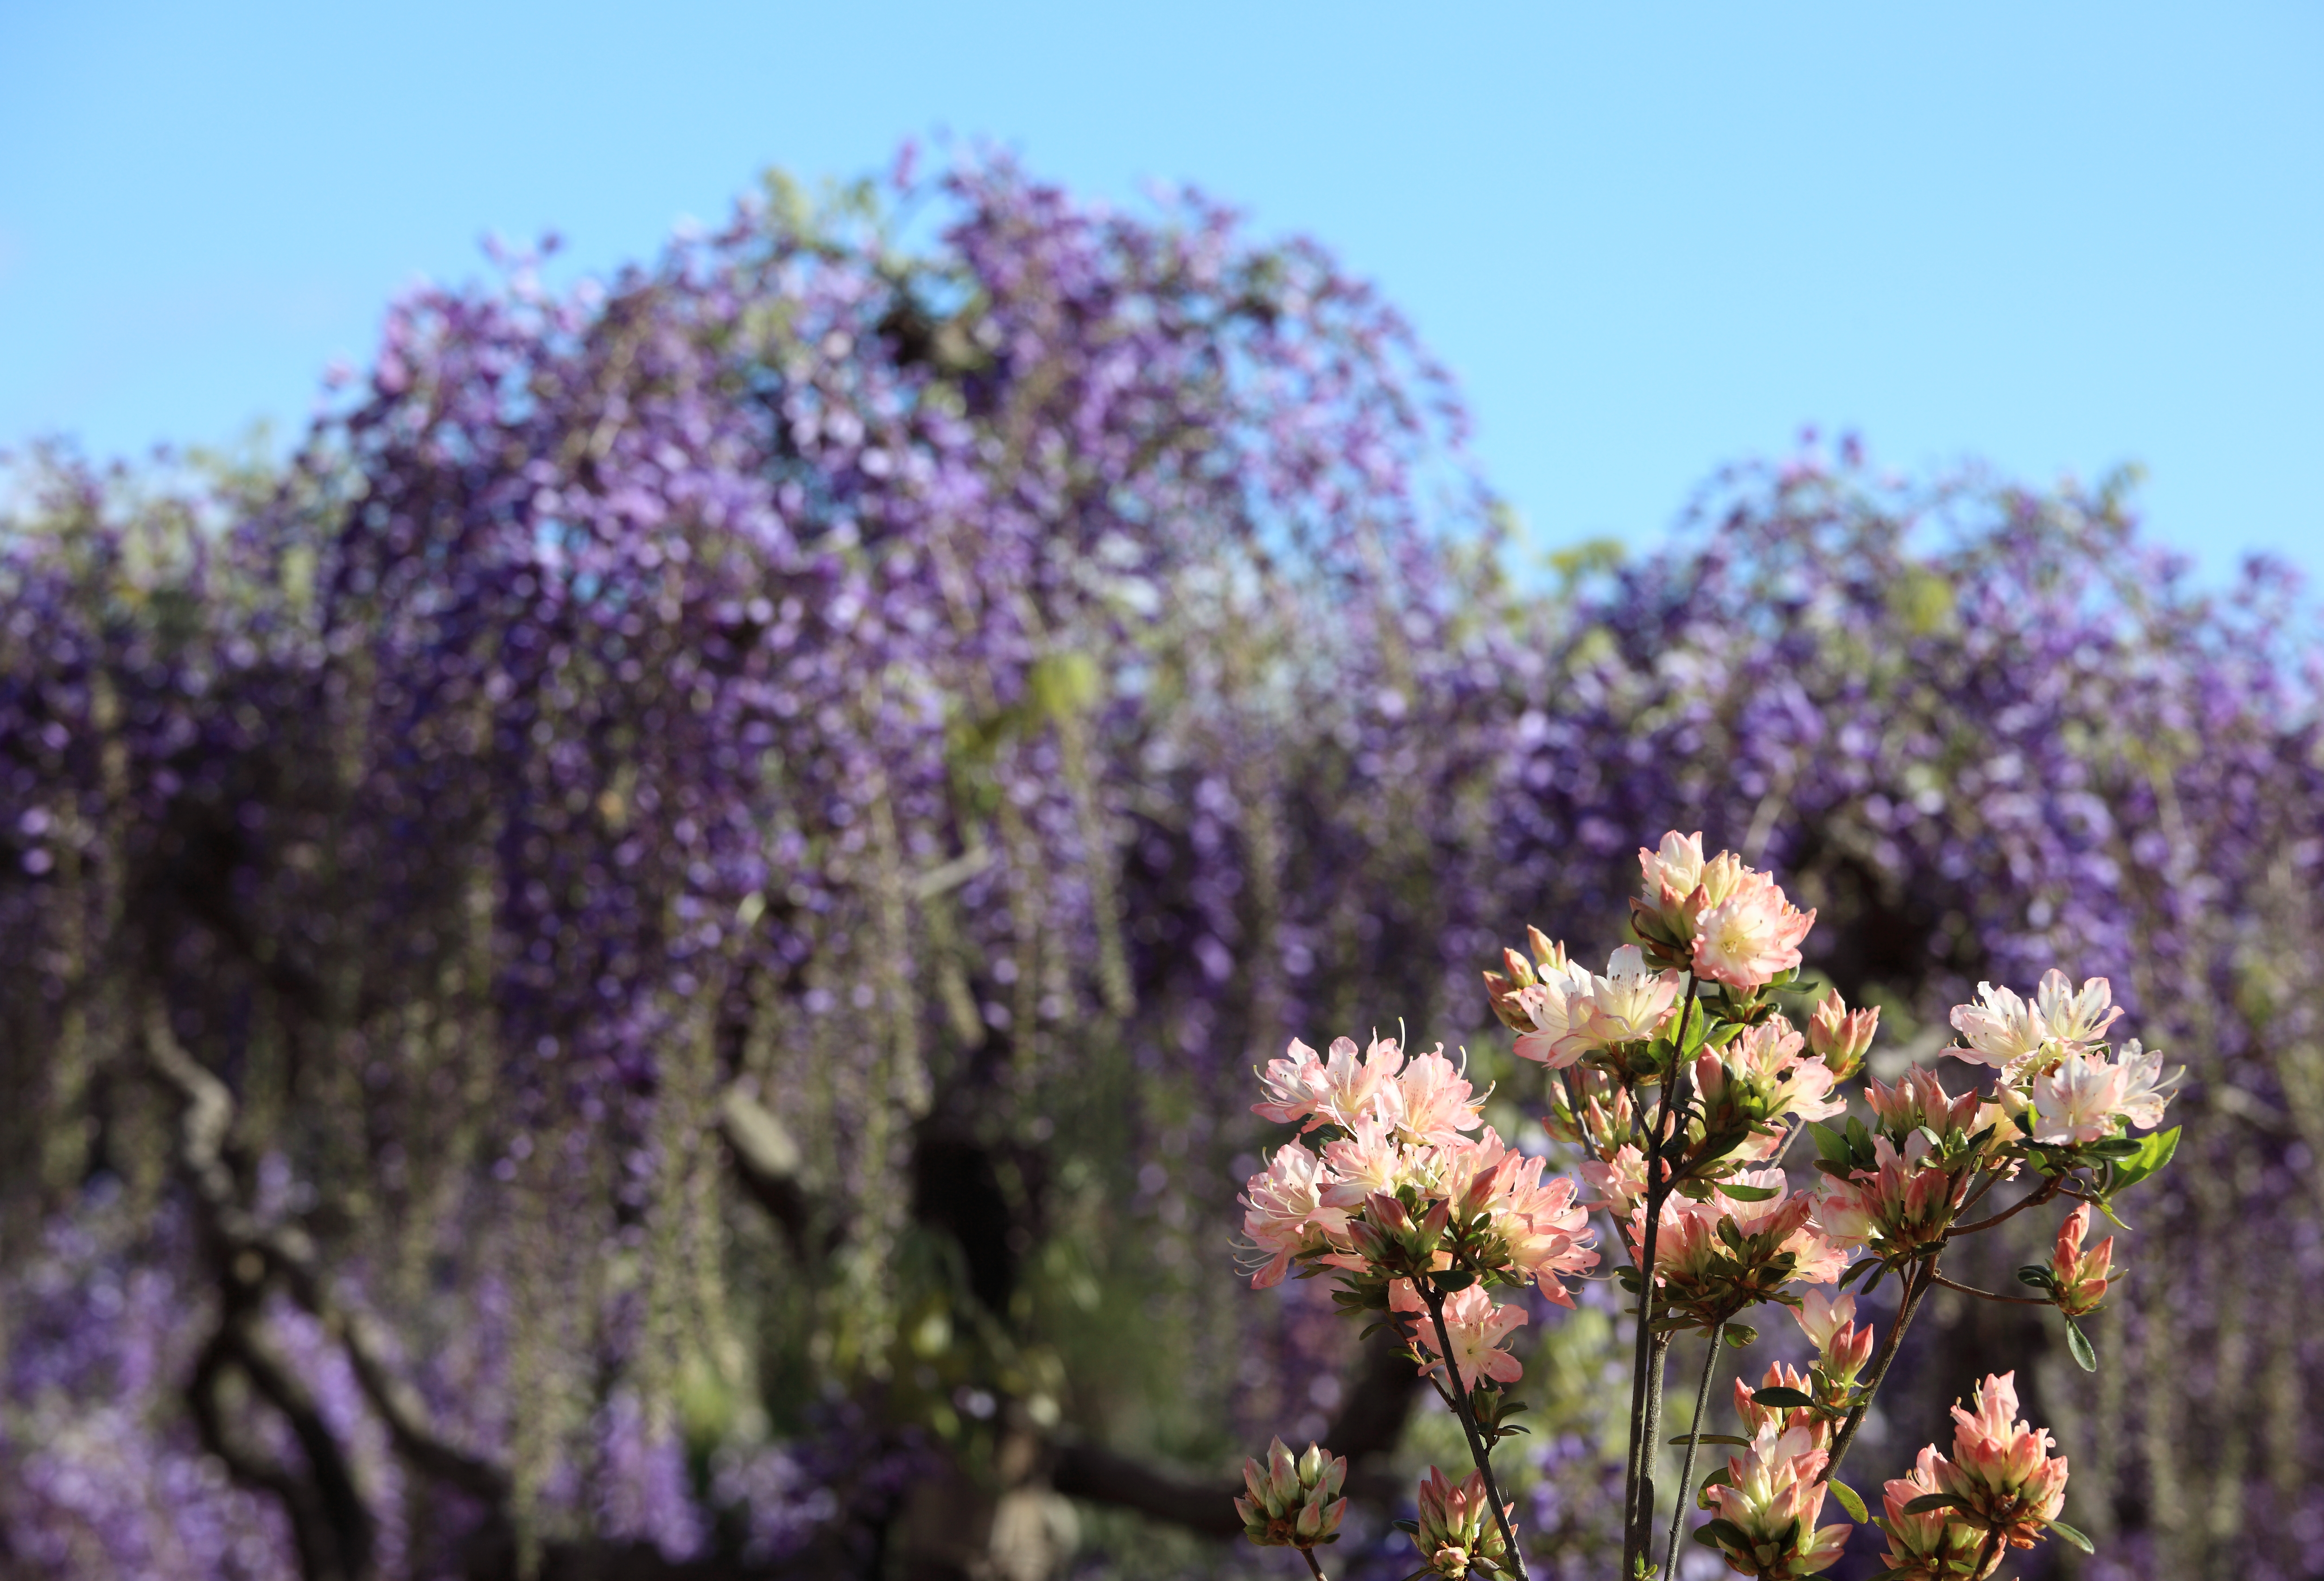
nature, blossom, plant, meadow, flower, spring, high, botany, flora, lavender, wildflower, cool image, japanese, shrub, 5d, lilac, hires, markii, wisteria, hi, res, resolution, azalea, floribunda, flowering plant, land plant, english lavender